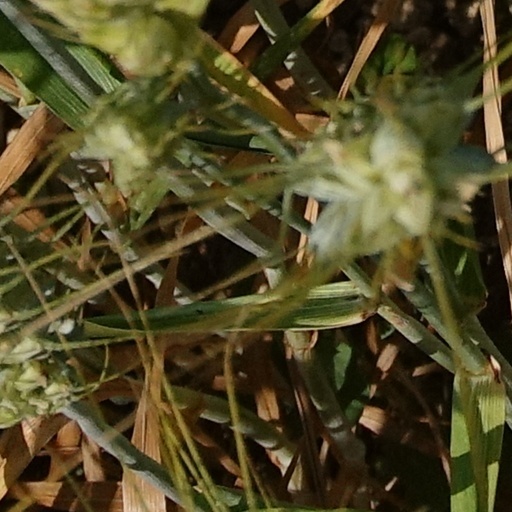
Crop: wheat